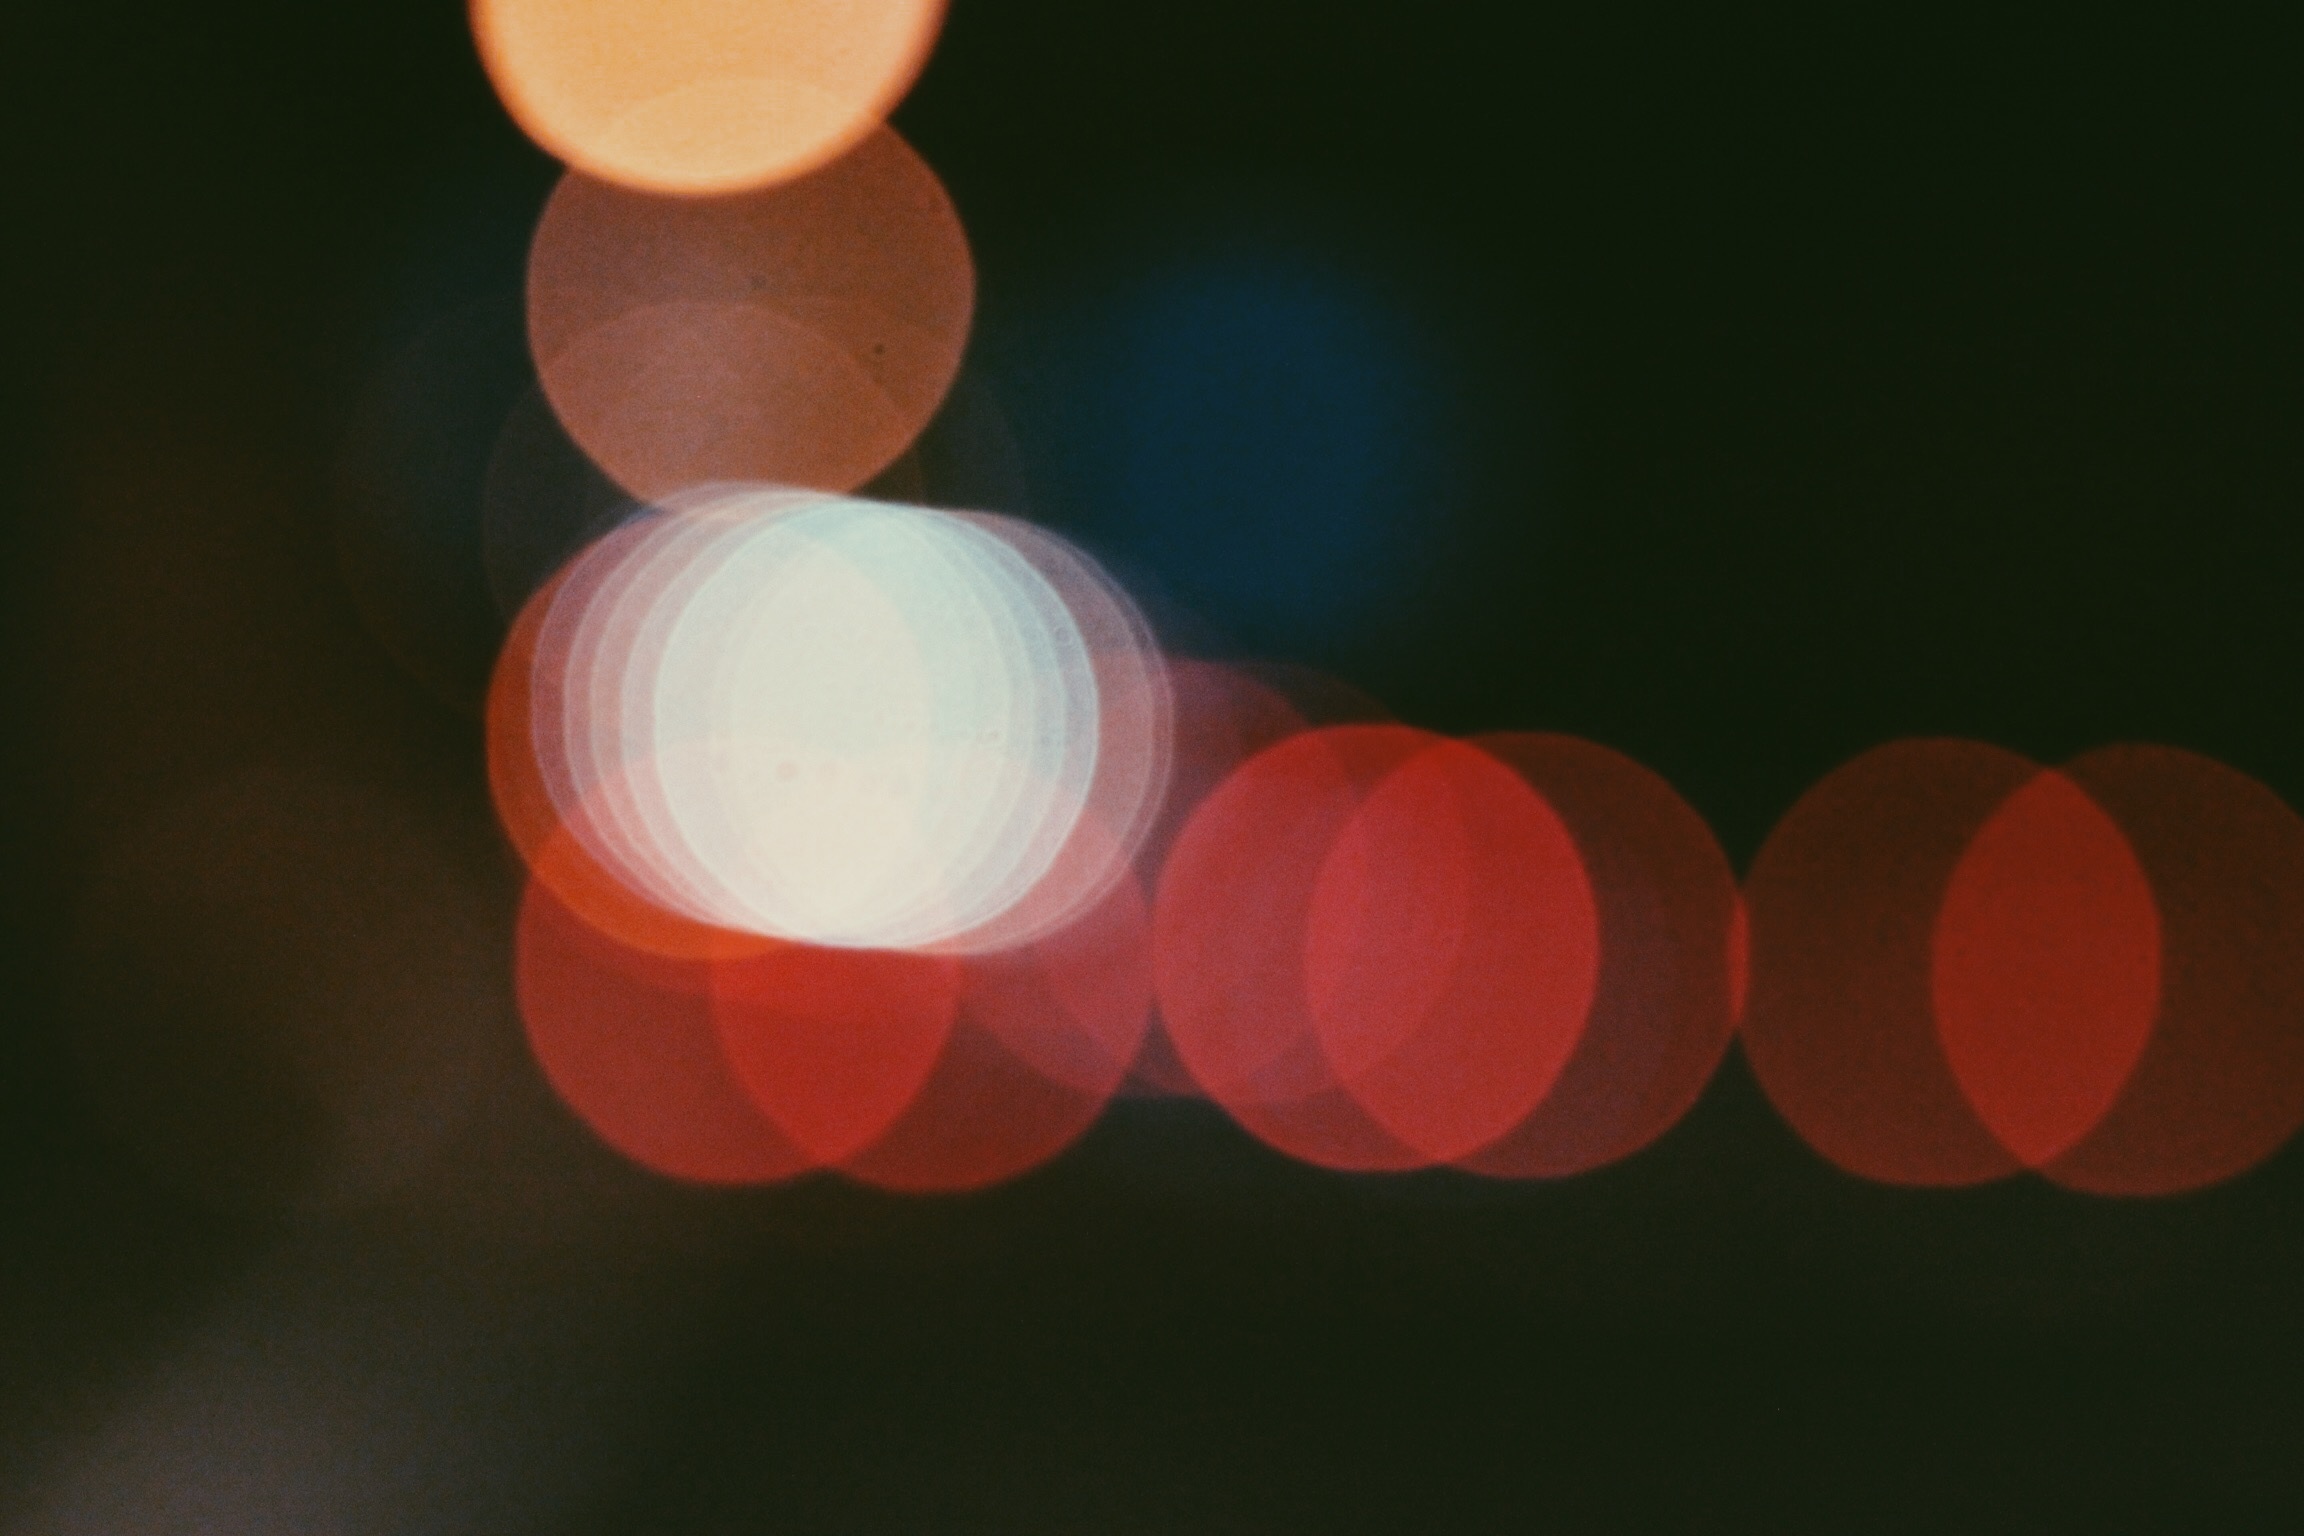
light, sunlight, petal, red, color, pink, lighting, circle, ball, sphere, shape, macro photography, computer wallpaper